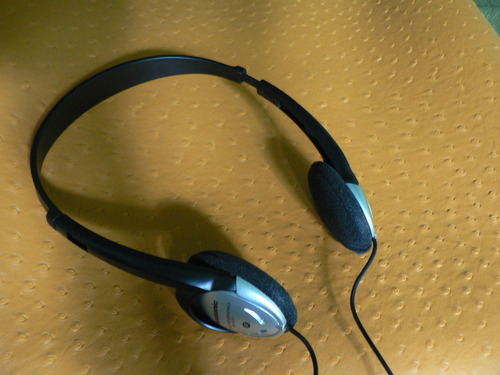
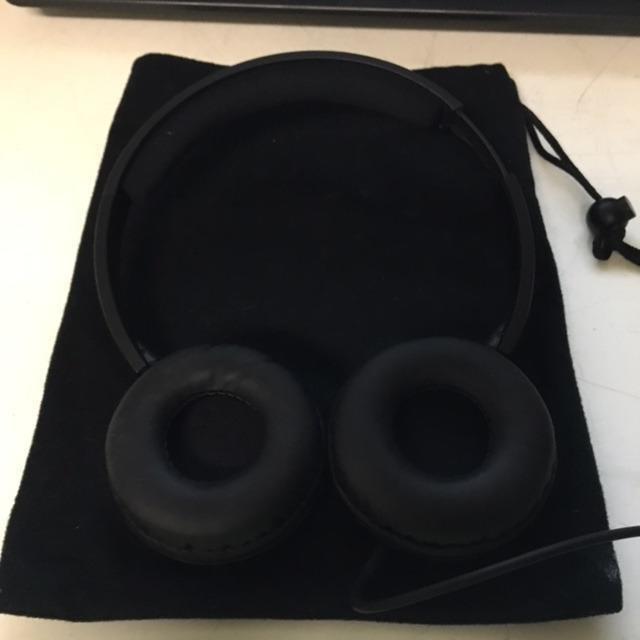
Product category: headphones
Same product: no